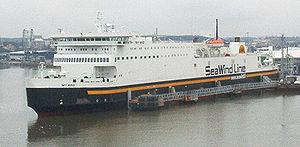
Le port de Turku est un port situé à Turku en Finlande dont il le plus ancien port.